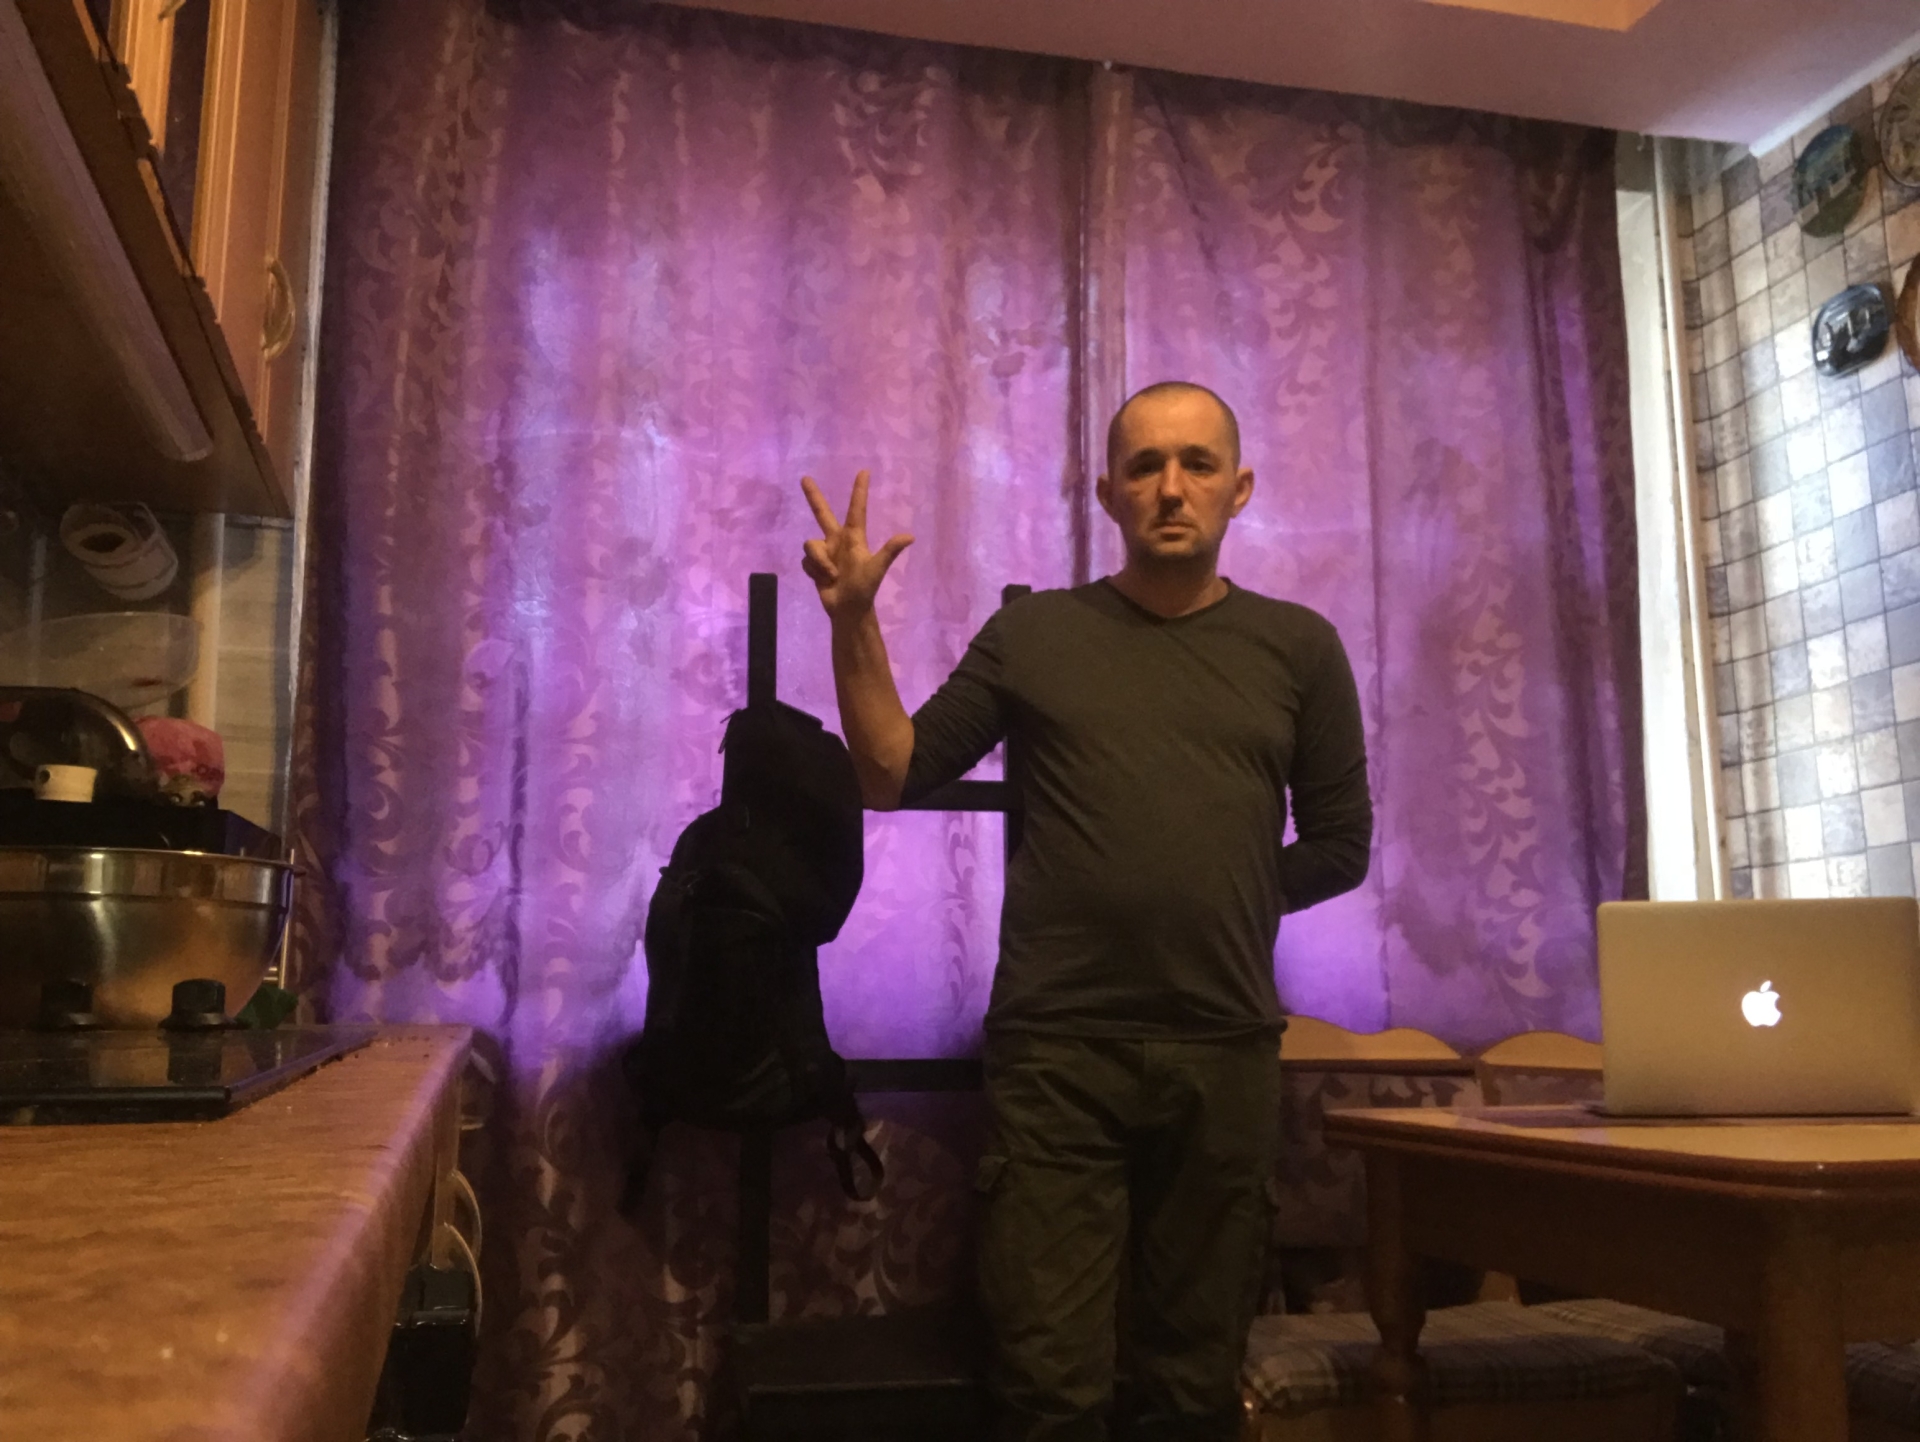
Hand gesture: three2